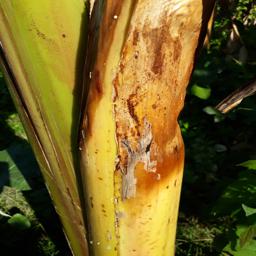
Label: PSEUDOSTEM WEEVIL